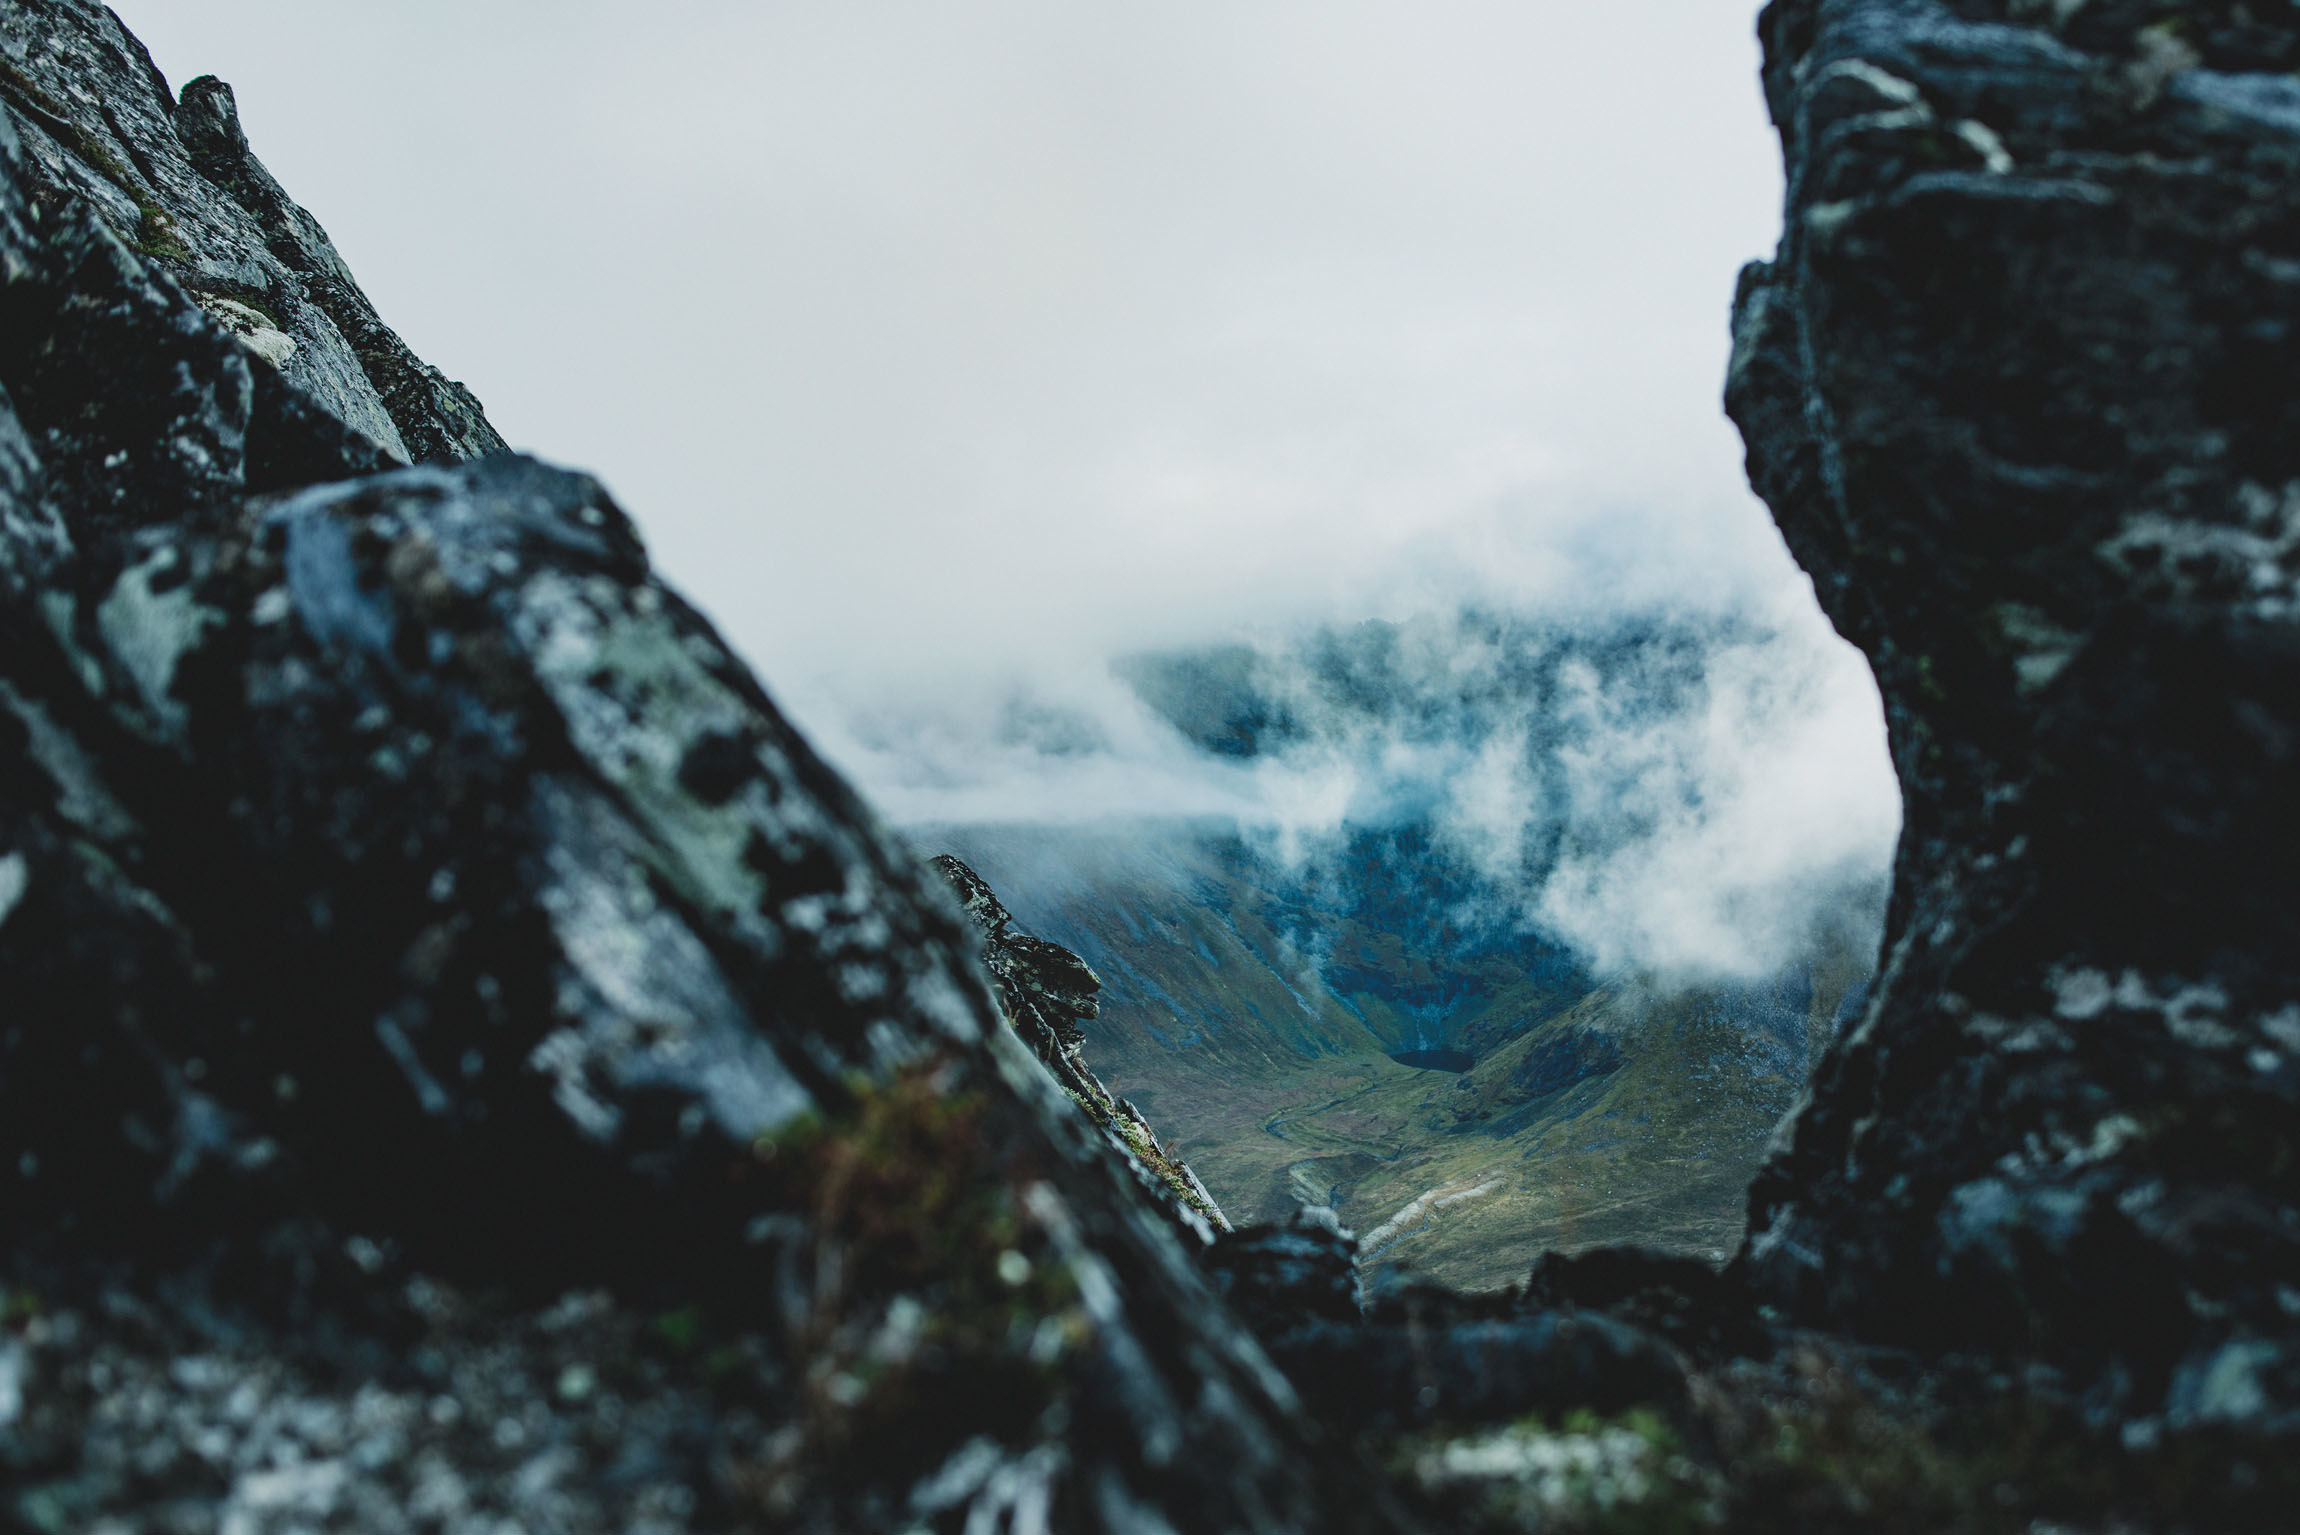
landscape, nature, rock, wilderness, mountain, snow, cloud, fog, sunlight, valley, mountain range, stone, terrain, ridge, summit, mountaineering, alps, landform, geographical feature, mountainous landforms, glacial landform